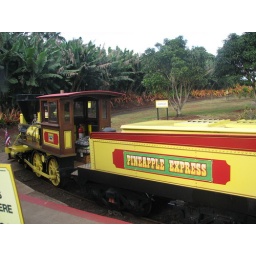
This is the pineapple express train we took around the plantation